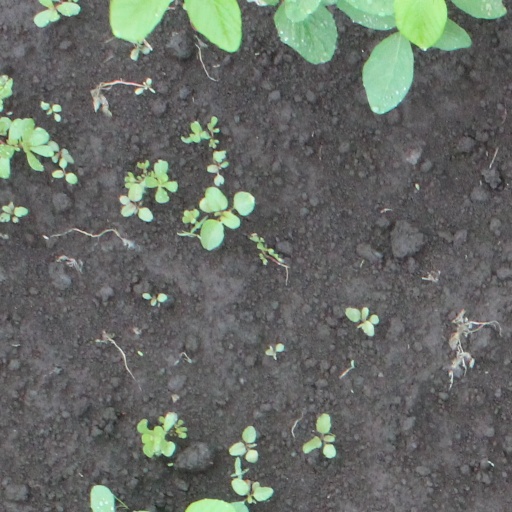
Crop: soybean